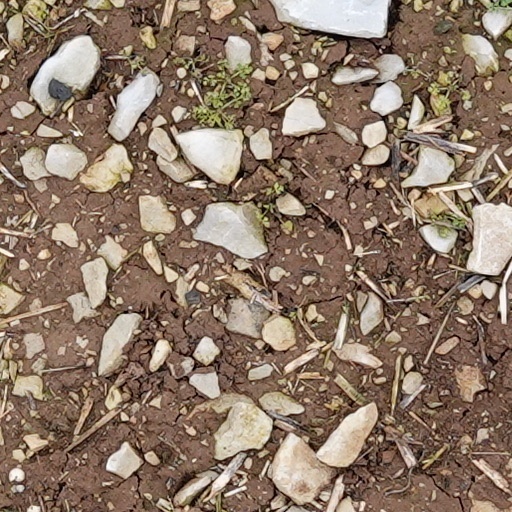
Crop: wheat